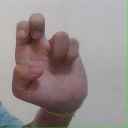
अक्षर: अ